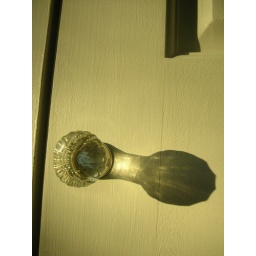
One of the glass knobs from Anthropologie for the closet doors in Sylvie's room.